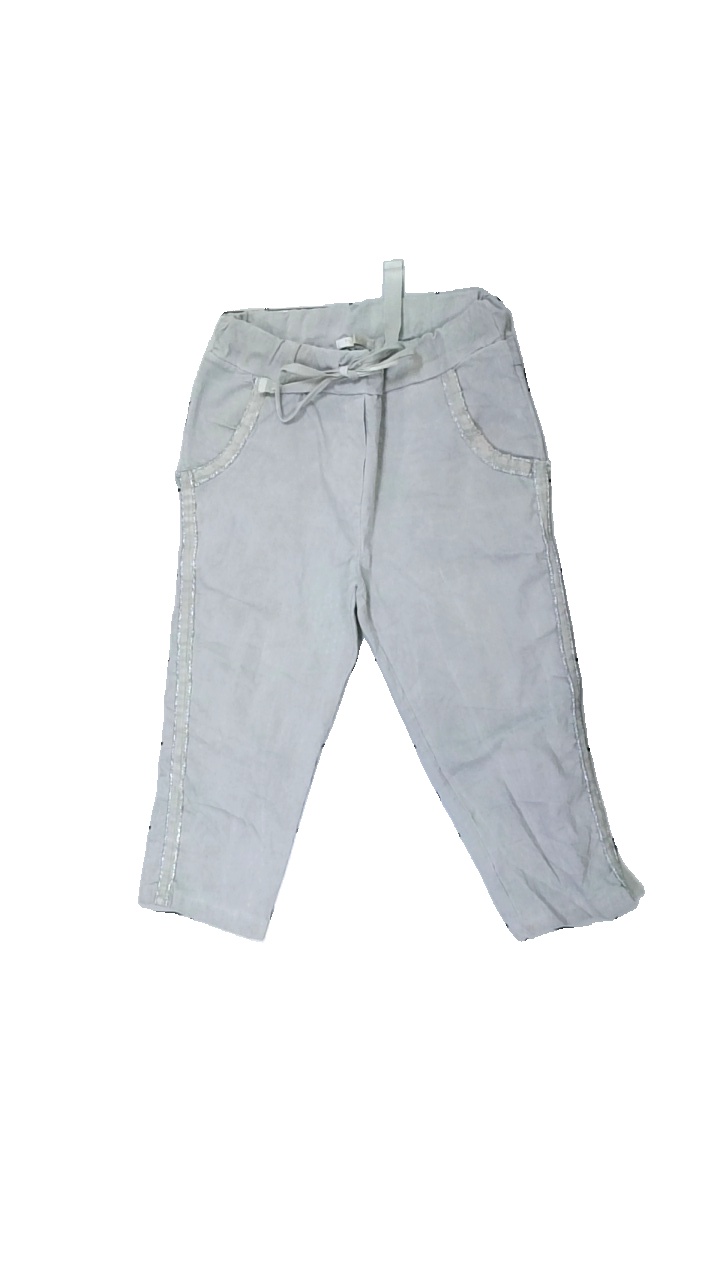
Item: Trousers (Ladies)
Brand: Mirelle
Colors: Grey
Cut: Regular
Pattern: Glitter
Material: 68% viscos 32% nylon
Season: All
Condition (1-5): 2
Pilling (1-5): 5
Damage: loose treads, outwashed, yellowing
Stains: Minor
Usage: Export
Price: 50-100